Jeremias van Winghe

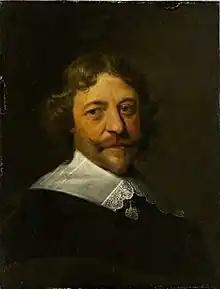
"Portrait of Johann Maximilian zum Jungen"

To van Winghe has also been attributed an allegorical scene, depicting virtue and vice referred to as "The glorification of art and diligence and the punishment of gluttony and earthly pleasure" (At Sotheby's on 29–30 January 2009, New York City, lot 111). In this composition Virtue is represented on the left by various people engaged in productive and scholarly activities. The Arts are shown in the centre through artists at work such as a sculptor carving a statue, two men sketching and a painter at the easel in the background. Vice is depicted on the right by a multitude of greedy individuals drinking alcohol, a half-naked woman, music playing and large amounts of food. A tazza placed in the middle of the Vice scene in allows van Winghe to show off his skills as a still-life painter. The tazza is very close to the still life composition "A roemer on a silver-gilt bekerschroef, sweetmeats in a silver tazza, langoustines on a plate" discussed above. Two angels flying overhead embody the rewards and punishments to be meted out to those who are virtuous or given over to vicious pursuits.